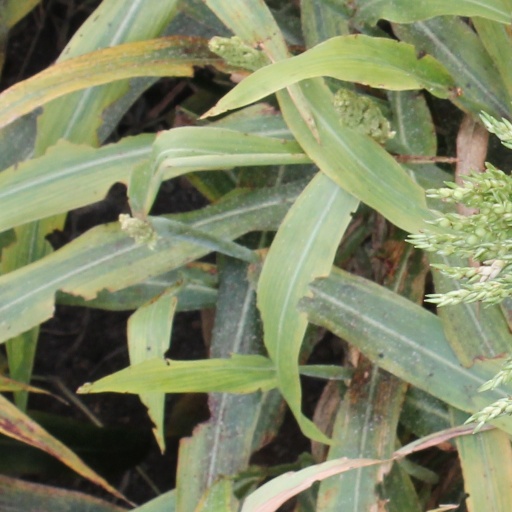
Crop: sorghum